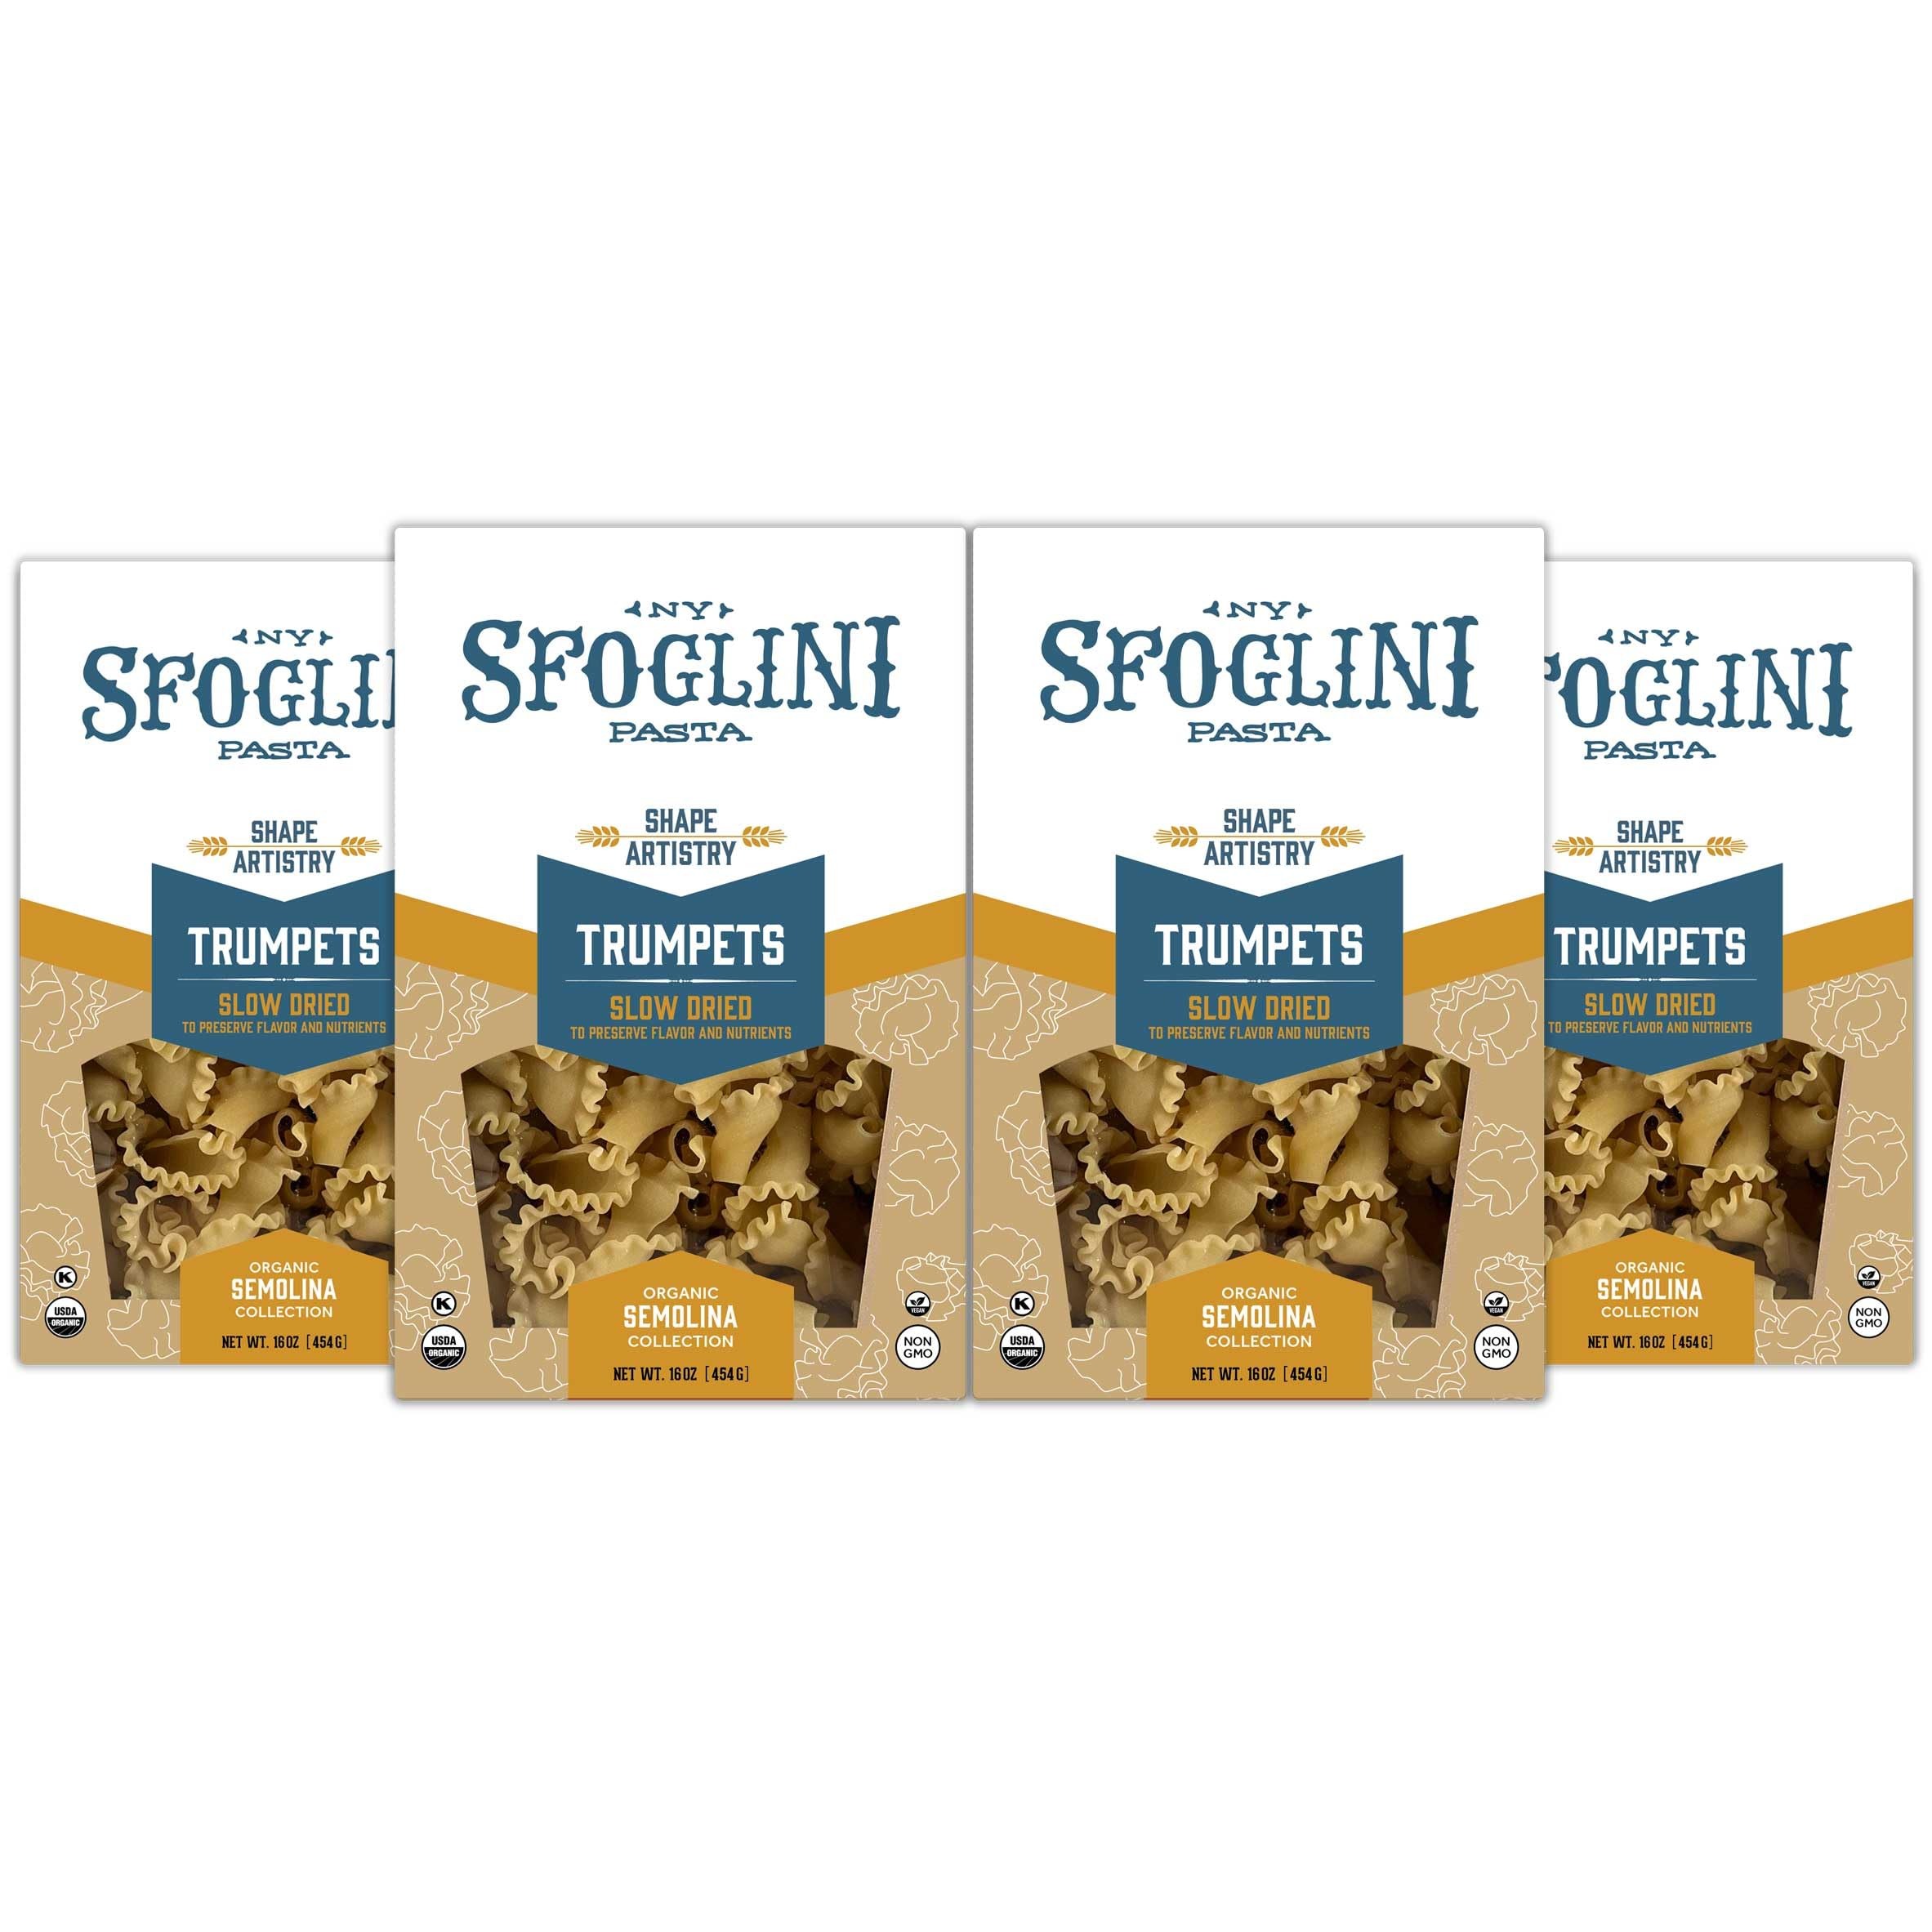
Item Name: Sfoglini Organic Durum Semolina Trumpets Pasta, 16 Ounce, (Pack of 4)
Bullet Point: SFOGLINI MEANS QUALITY Compare the superior taste & texture of our pastas to brands like Barilla, Clarita, Garofalo, Bionaturae, Whole Foods Market, 365 Everyday Value, Montebello, Mantua, Pastures, Explore Cuisine, Annie's, Kraft, & DE Boles.
Value: 64.0
Unit: Ounce

Price: 14.04